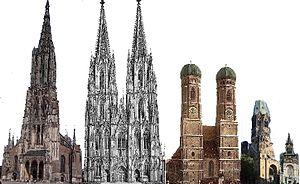
Une comparaison entre cinque cathédrales allemandes très connues des l'hauteurs. De gauche à droite: fr:Ulmer Münster, fr:Kölner Dom, fr:Frauenkirche (München), Kaiser-Wilhelm-Gedächtniskirche Berlin, fr:Aachener Dom